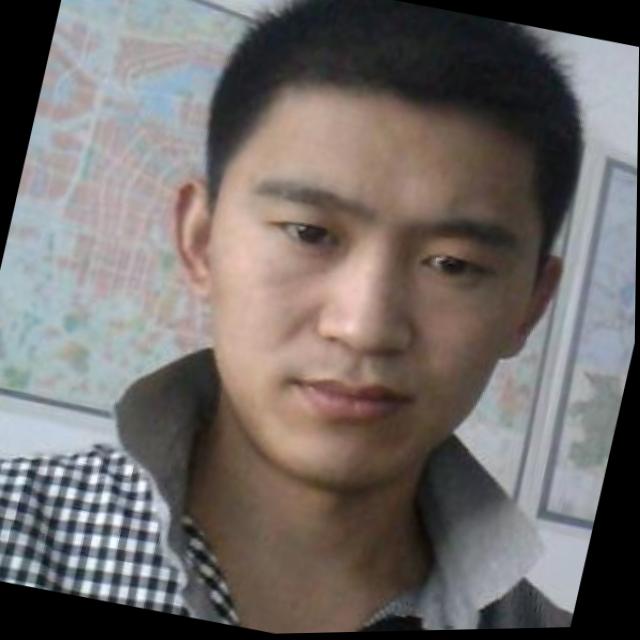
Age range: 21-44